William Hewett (Lord Mayor)

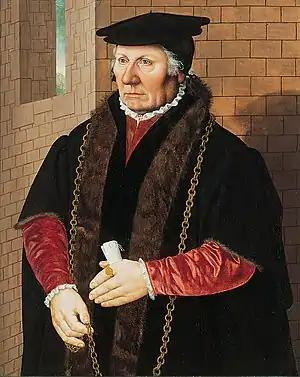

Sir William Hewett (also Hewit, Huett, and Hewet; c. 1505 – January 25, 1567) was a prominent merchant of Tudor London, a founding member and later Master of the Worshipful Company of Clothworkers of London as incorporated in 1528, and the first of that Company to be Lord Mayor of London, which he became in the first year of the reign of Queen Elizabeth I. His career arched across the first four decades of the Company's history, and drew him inexorably, if sometimes reluctantly, into the great public affairs of the age.